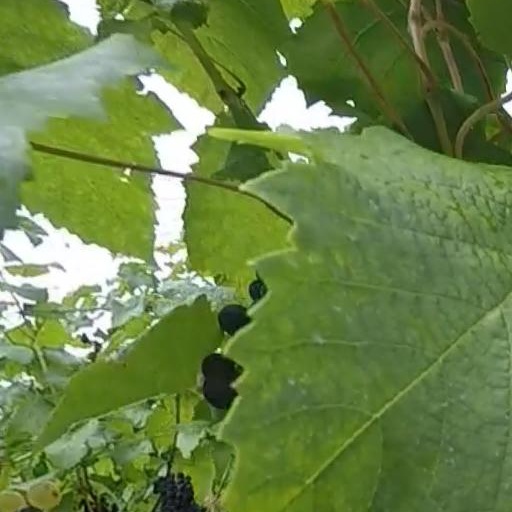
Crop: grape